Sexual roleplay

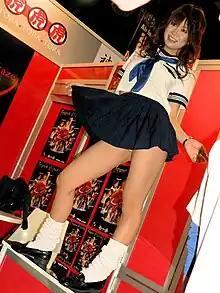
Uniform fetish: A Japanese woman dressed as a school student.

Sexologist Gloria Brame lists a number of these scenarios, as does Trevor Jacques.